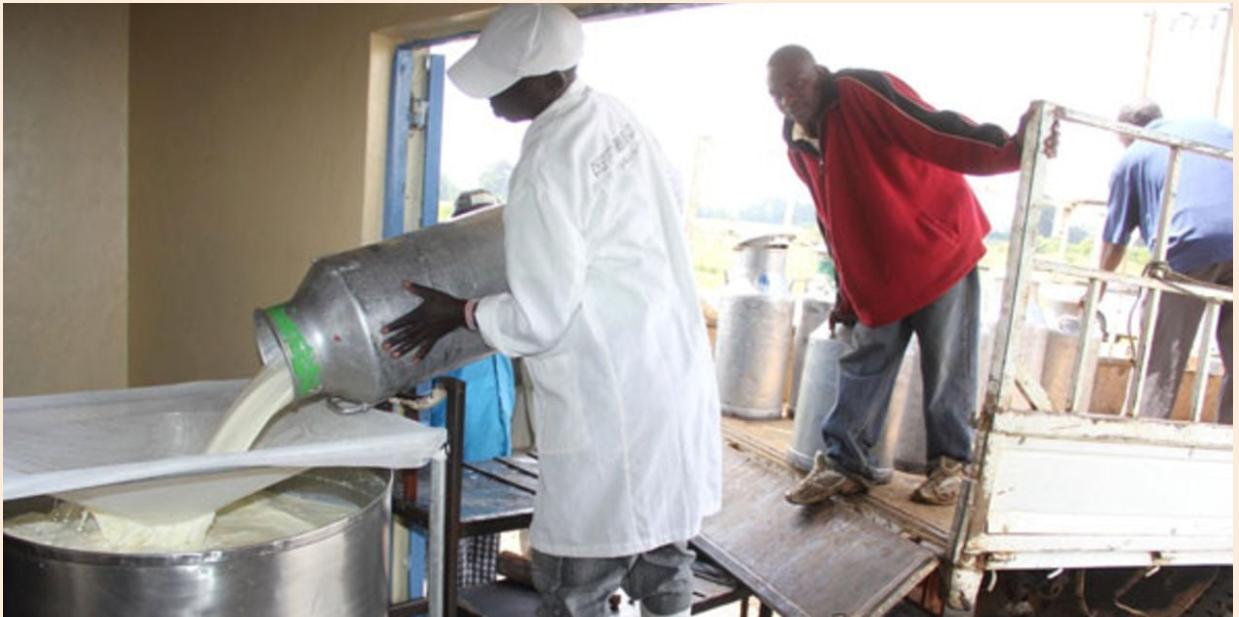
Hapa ni chumba la maziwa. Maziwa haya ikiwa imepimwa, huyu mbaba ambaye amevaa koti lake nyeupe akiwa ndo yeye ameshikilia mtungi akiwa amepima. Alafu pale kuna wababa wawili ambao wanamsaidia kuileta kutoka lori hadi pale kwa chumba la kupima maziwa.